Hard Justice (2008)

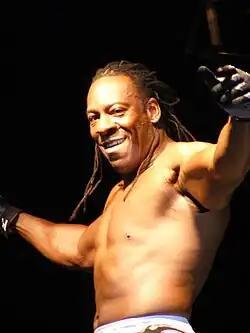
Booker T posing in a wrestling ring

The fifth match on the card was a New Jersey Street Fight pitting the team of Christian Cage and Rhino against Team 3D (Brother Devon and Brother Ray). In this match, weapons were legal to use and there were no count-outs or disqualifications. Early in the match, both teams fought throughout the crowd, at which time they both used weapons against each other. The match ended when Cage performed a frog splash aerial maneuver onto Ray from atop a ladder, followed up by Rhino performing his signature Gore maneuver into Ray against a table placed up in the ring corner. Rhino then pinned Ray to win the contest at 15 minutes and 22 seconds. After the match, Team 3D's associate Johnny Devine came out to help attack Cage and Rhino, however, Abyss came to their rescue and slammed Devine back-first onto the mat with his trademark Black Hole Slam maneuver while Team 3D made their retreat.